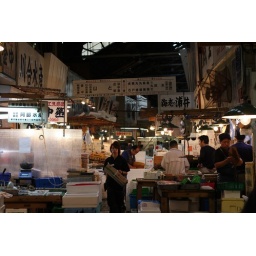
The biggest wholesale fish and seafood market in the world